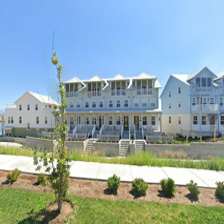
Label: streetView